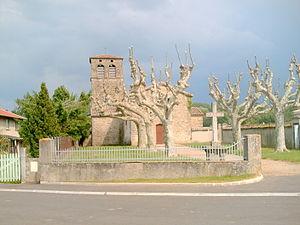
Serpaize est une commune française située dans le département de l'Isère, en région Auvergne-Rhône-Alpes.